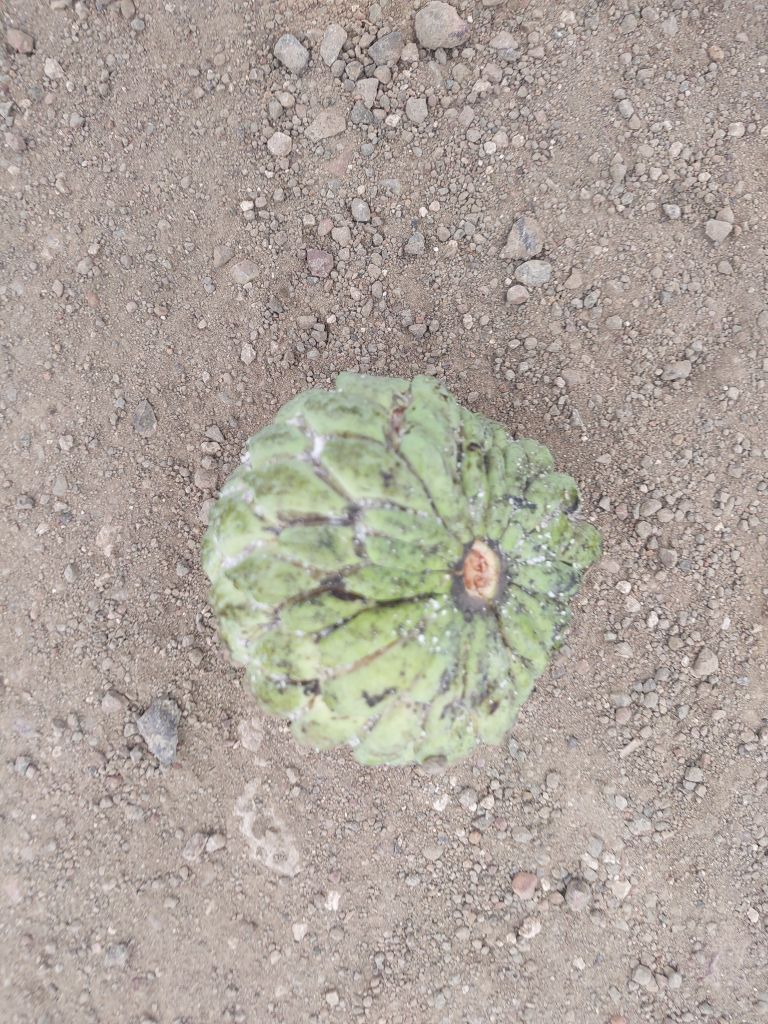
Disease label: Leaf spot on fruit